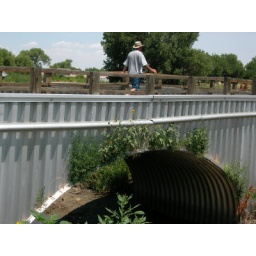
Like a bridge over barely any water